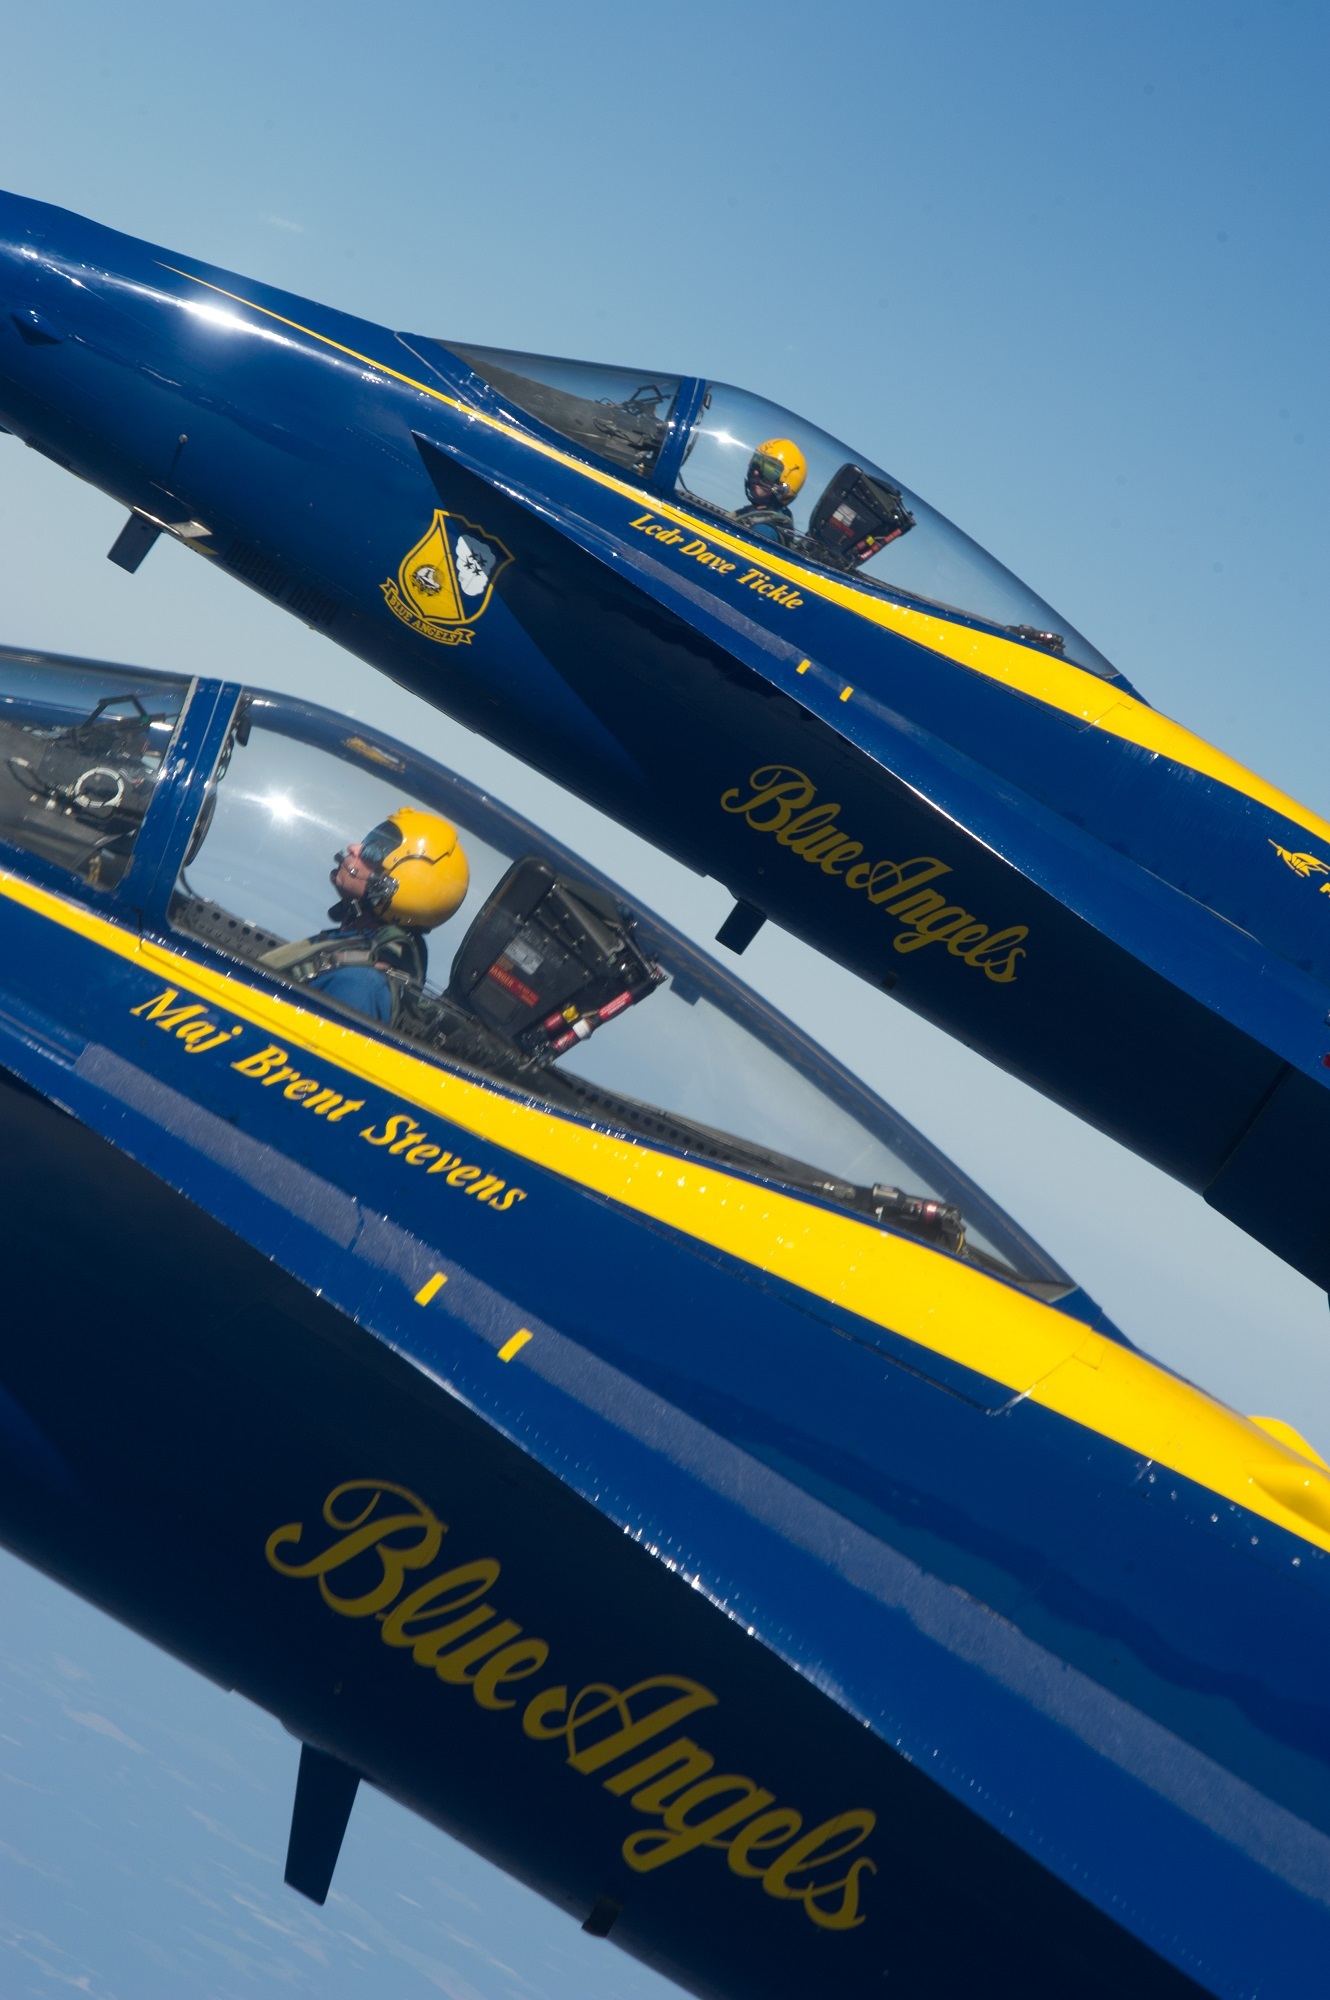
boat, airplane, aircraft, jet, vehicle, airline, aviation, show, flight, training, blue, motorboat, team, boating, airplanes, airliner, precision, navy, demonstration, sortie, planes, watercraft, boeing, maneuvers, blue angels, air force, jet aircraft, aerobatics, team work, fighters, atmosphere of earth